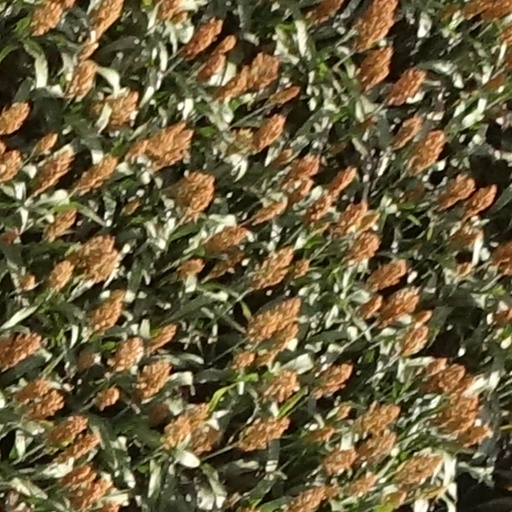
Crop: sorghum